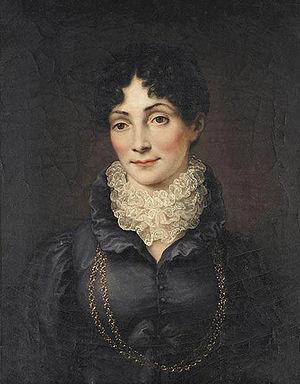
Thérèse Charlotte Louise Frédérique Amélie de Saxe-Hildburghausen, princesse de Saxe-Hildburghausen puis, par son mariage, reine de Bavière, est née le 8 juillet 1792 à Seidingstadt, dans le duché de Saxe-Hildburghausen, et décédée le 26 octobre 1854 à Munich, en Bavière. Membre de la branche albertine de la maison de Wettin, elle est reine de Bavière de 1825 à 1848.